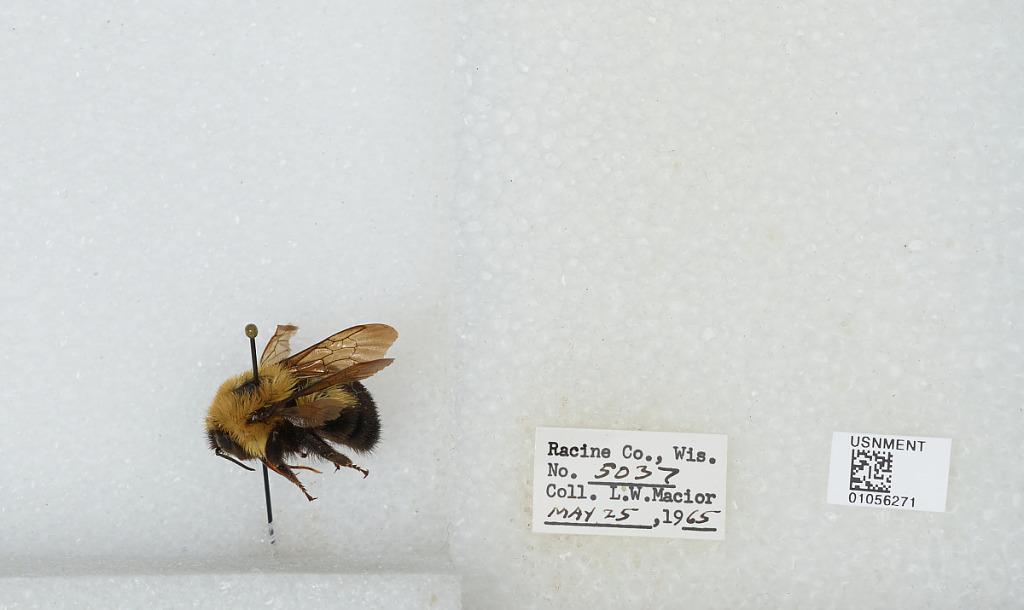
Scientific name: Bombus (Pyrobombus) bimaculatus Cresson
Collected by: L. Macior
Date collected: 1965-5-25
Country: United States
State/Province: Wisconsin
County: Racine
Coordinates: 42.78, -87.76